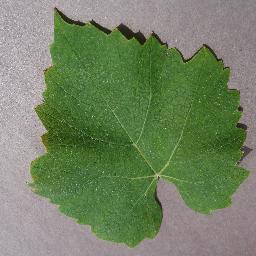
Label: Grape___healthy